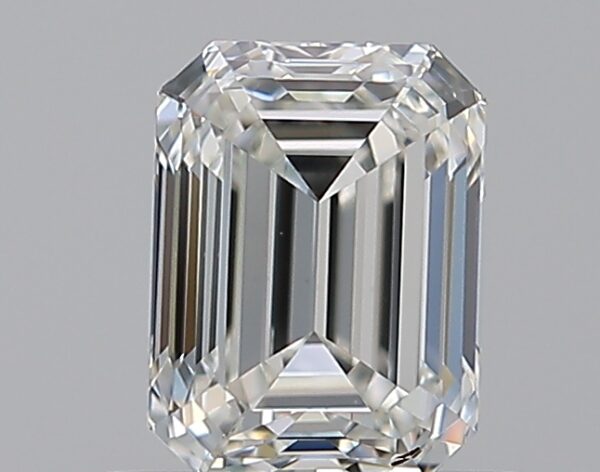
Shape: emerald
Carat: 0.72
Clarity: VS2
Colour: I
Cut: VG
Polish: EX
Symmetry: VG
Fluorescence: F
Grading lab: GIA
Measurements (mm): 5.64 x 4.23 x 2.96